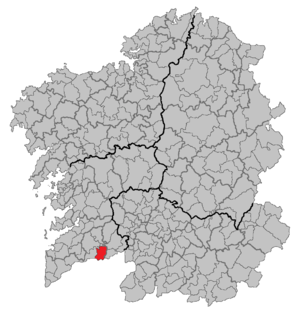
As Neves, anciennement Setados, est une commune de la province de Pontevedra, en Galice, en Espagne.